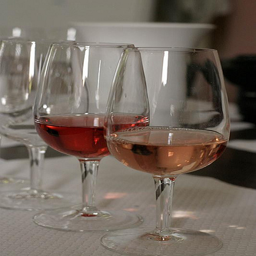
Three goblets with various colored wine are on the table.
Multiple glasses of various types and flavors of wine.
some wine glasses and two are filled with wine
Wine glasses at various stages of fill sit on a table.
Three goblets one empty and two with liquids.